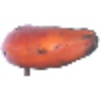
Label: Banana Red 1